Tabitha Love

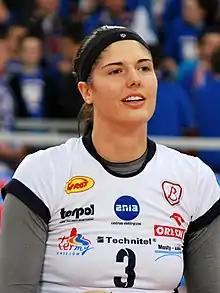
Tabi Love in 2013

Tabi Love (born 11 September 1991) is a Canadian volleyball player. She is a current member of the Canada women's national volleyball team. Love has been playing professionally since graduating from University of California, Los Angeles in December 2012. She has played for Criollas de Caguas, Budowlani Łódź, Azeryol Baku and Schweriner SC. She is currently playing in France for the ASPTT Mulhouse.